Daimler DS420

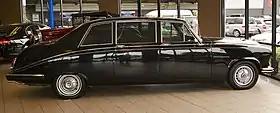
Manufactured 1988

The Daimler DS420, also known as the Daimler Limousine, is a limousine made by the Daimler Company between 1968 and 1992. The car was designed for official use and it was popular with chauffeur services, hoteliers and undertakers. It was used as an official state car in many countries. No other limousine model has been delivered to more reigning monarchs than the DS420, and the car is still used by the royal houses of the United Kingdom, Sweden, Denmark, and Luxembourg.